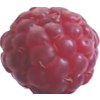
Label: raspberry